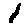
Label: 1